Steve Perry

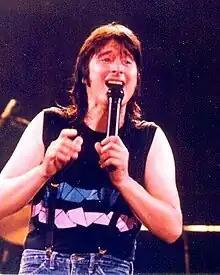
Steve Perry in 1983, during the Frontiers tour

In 1984, following the release of "Frontiers" and the tour supporting this effort, Perry released his first solo album, "Street Talk". The album's title was derived from the original name of Perry's earlier band Alien Project. The record sold more than 2 million units, scoring the hit singles "Oh Sherrie", written for his then-girlfriend Sherrie Swafford and which went to No. 3 on the "Billboard" Hot 100, and "Foolish Heart", which went to No. 18. The music video for "Oh Sherrie" was on heavy rotation on MTV. The songs "She's Mine" and "Strung Out" were also released as singles. The album featured former Alien Project drummer Craig Krampf on a few tracks, guitarist Michael Landau, and future "American Idol" judge Randy Jackson on bass, among others.